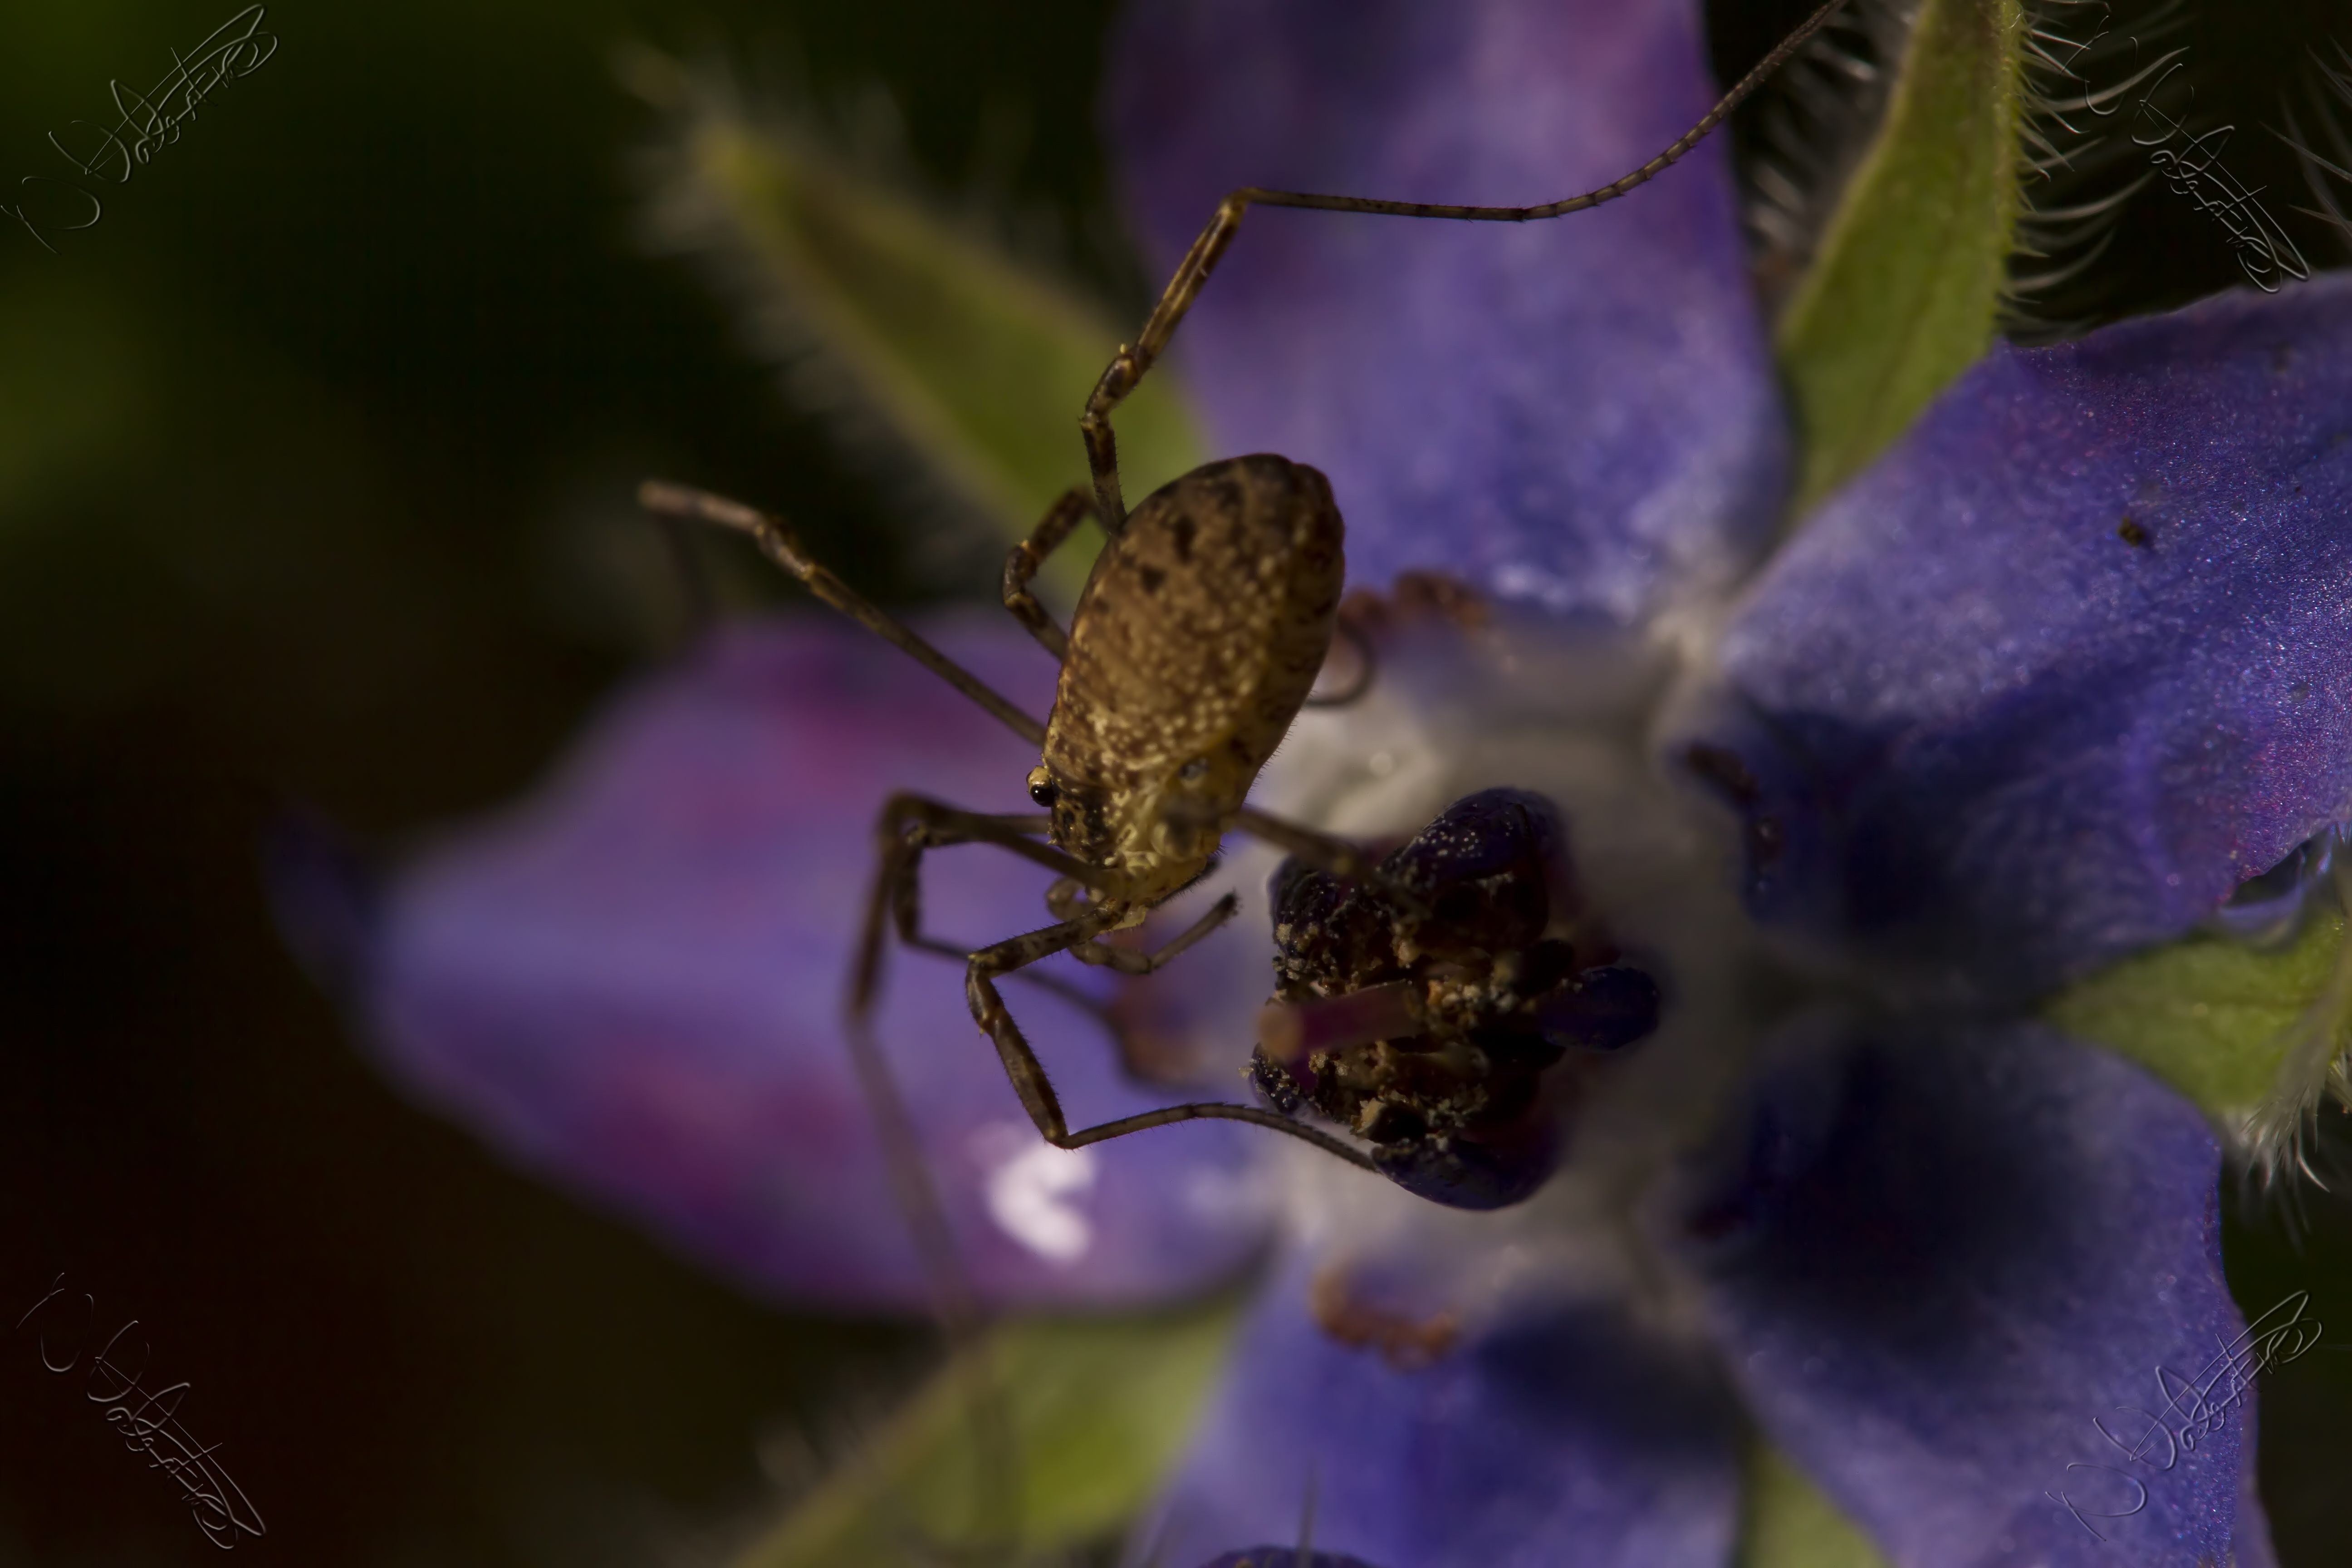
nature, blossom, plant, photography, leaf, flower, purple, petal, pollen, insect, macro, botany, garden, flora, fauna, invertebrate, wildflower, close up, outdoors, eye, bee, canon7d, arachnid, nectar, harvestman, canon60mmmacrousm, borage, boragoofficianalis, macro photography, flowering plant, membrane winged insect